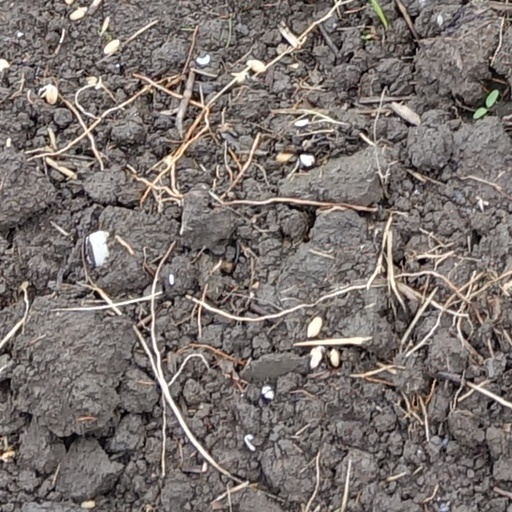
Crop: wheat